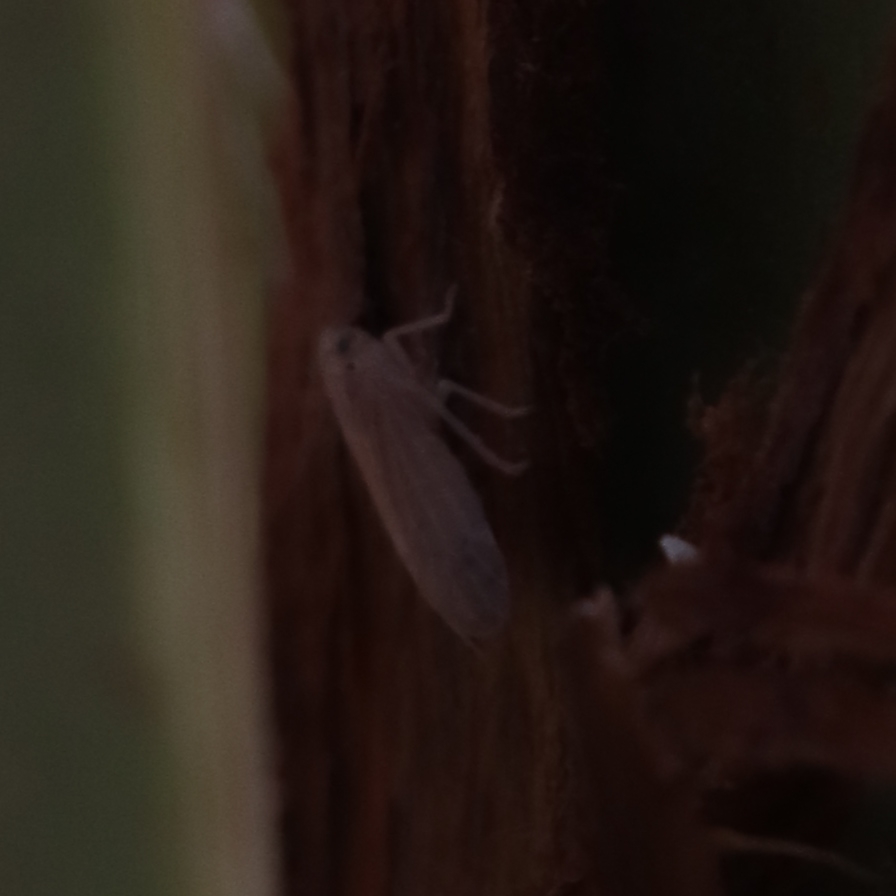
Label: Bug